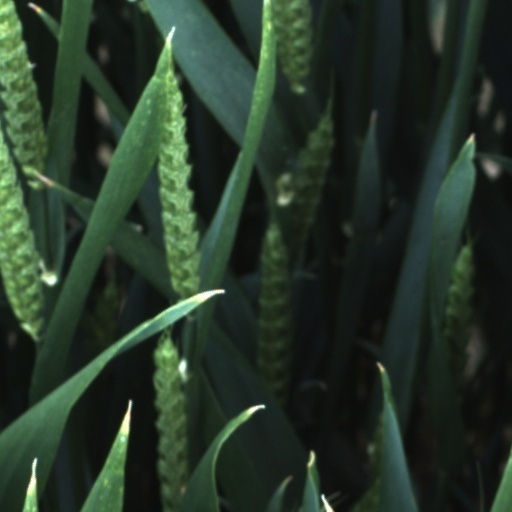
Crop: wheat